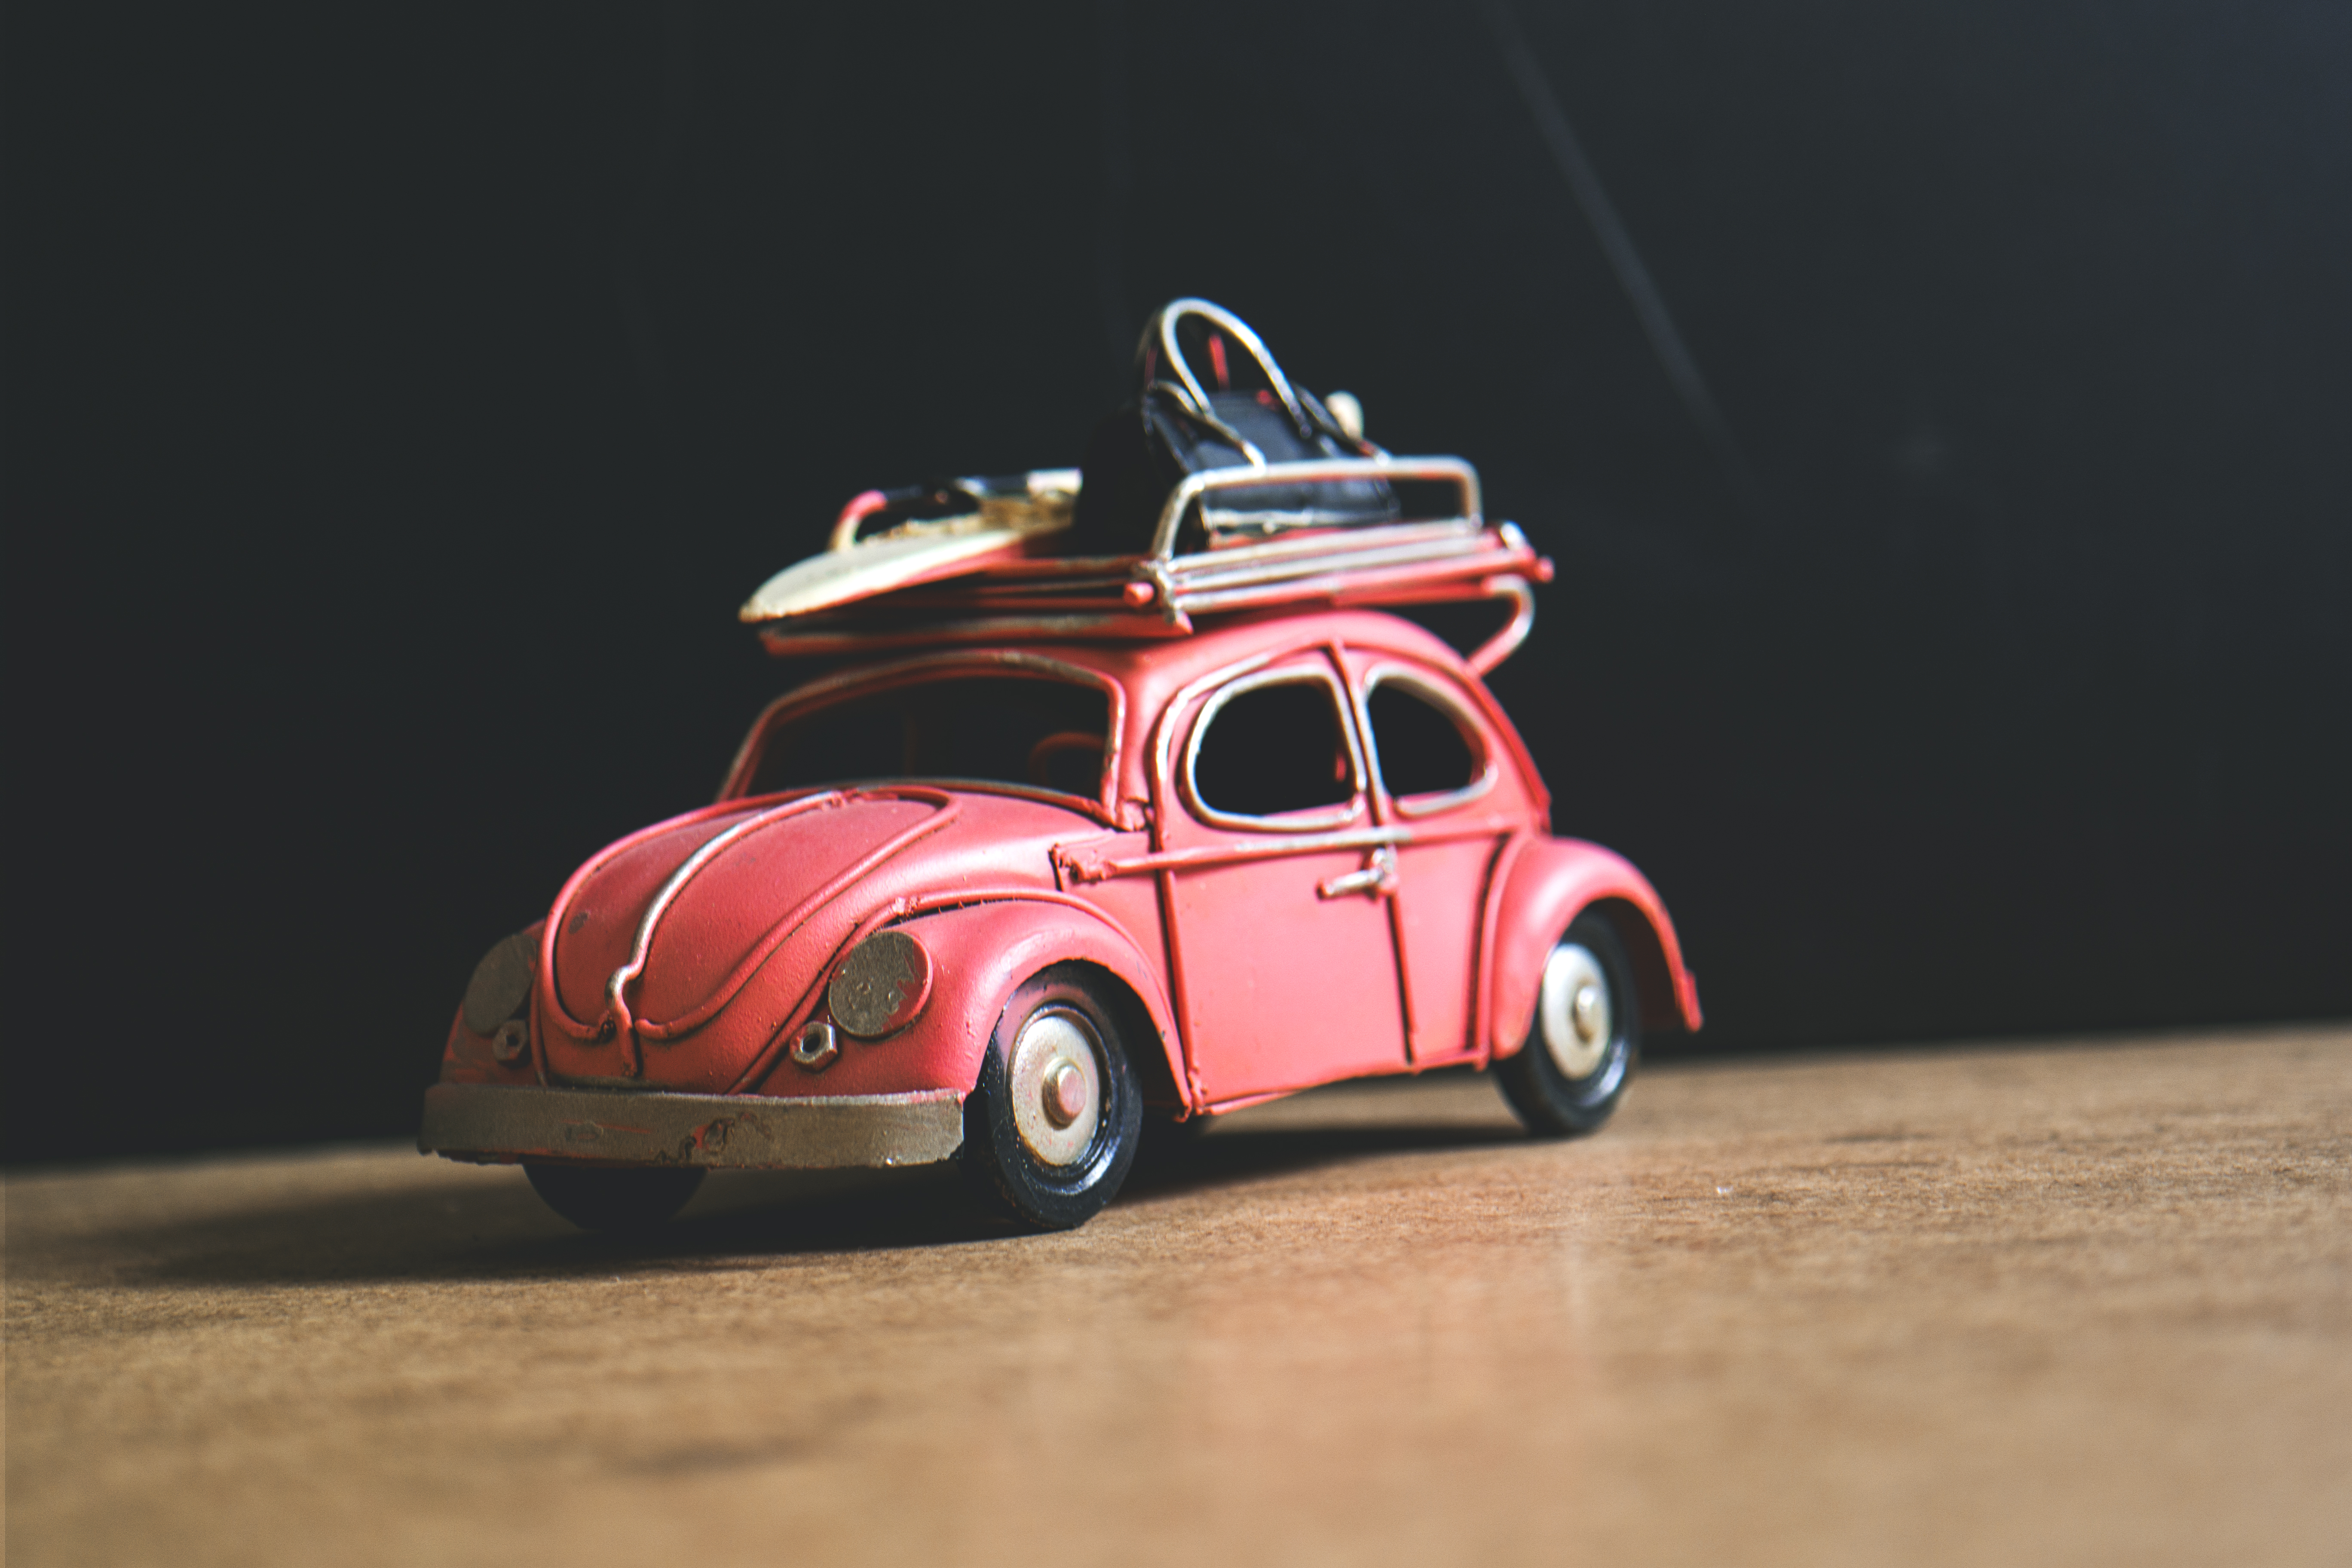
car, vw, red, vehicle, playing, toy, vintage car, close up, race car, classic, toy car, model car, land vehicle, volkswagen beetle, scale model, automobile make, automotive design, subcompact car